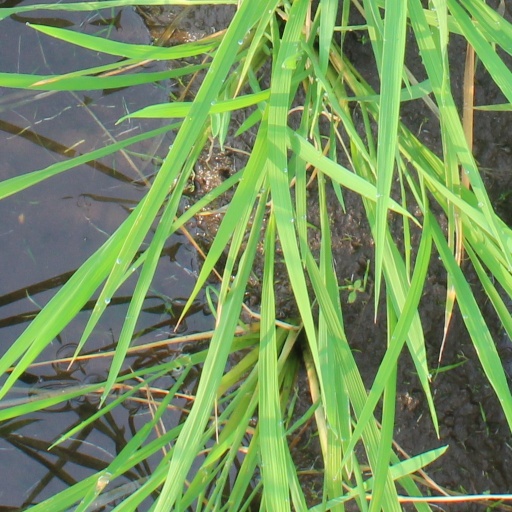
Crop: rice